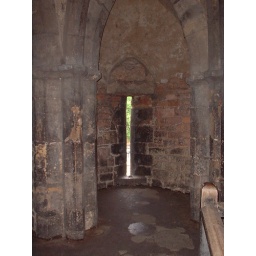
lincoln castle - arrow slits in tower